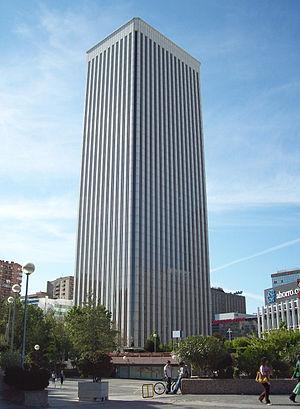
Madrid /ma.dʁid/ est la capitale et la plus grande ville d'Espagne. Située dans la partie centrale du royaume d'Espagne, elle est également la capitale et la ville la plus peuplée de la Communauté de Madrid. En tant que capitale d'État, elle abrite la plupart des institutions politiques du pays, dont la résidence royale, le siège du gouvernement et le Parlement.